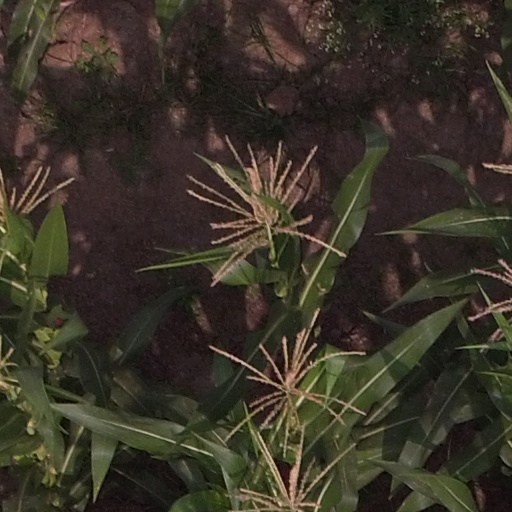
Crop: maize; corn